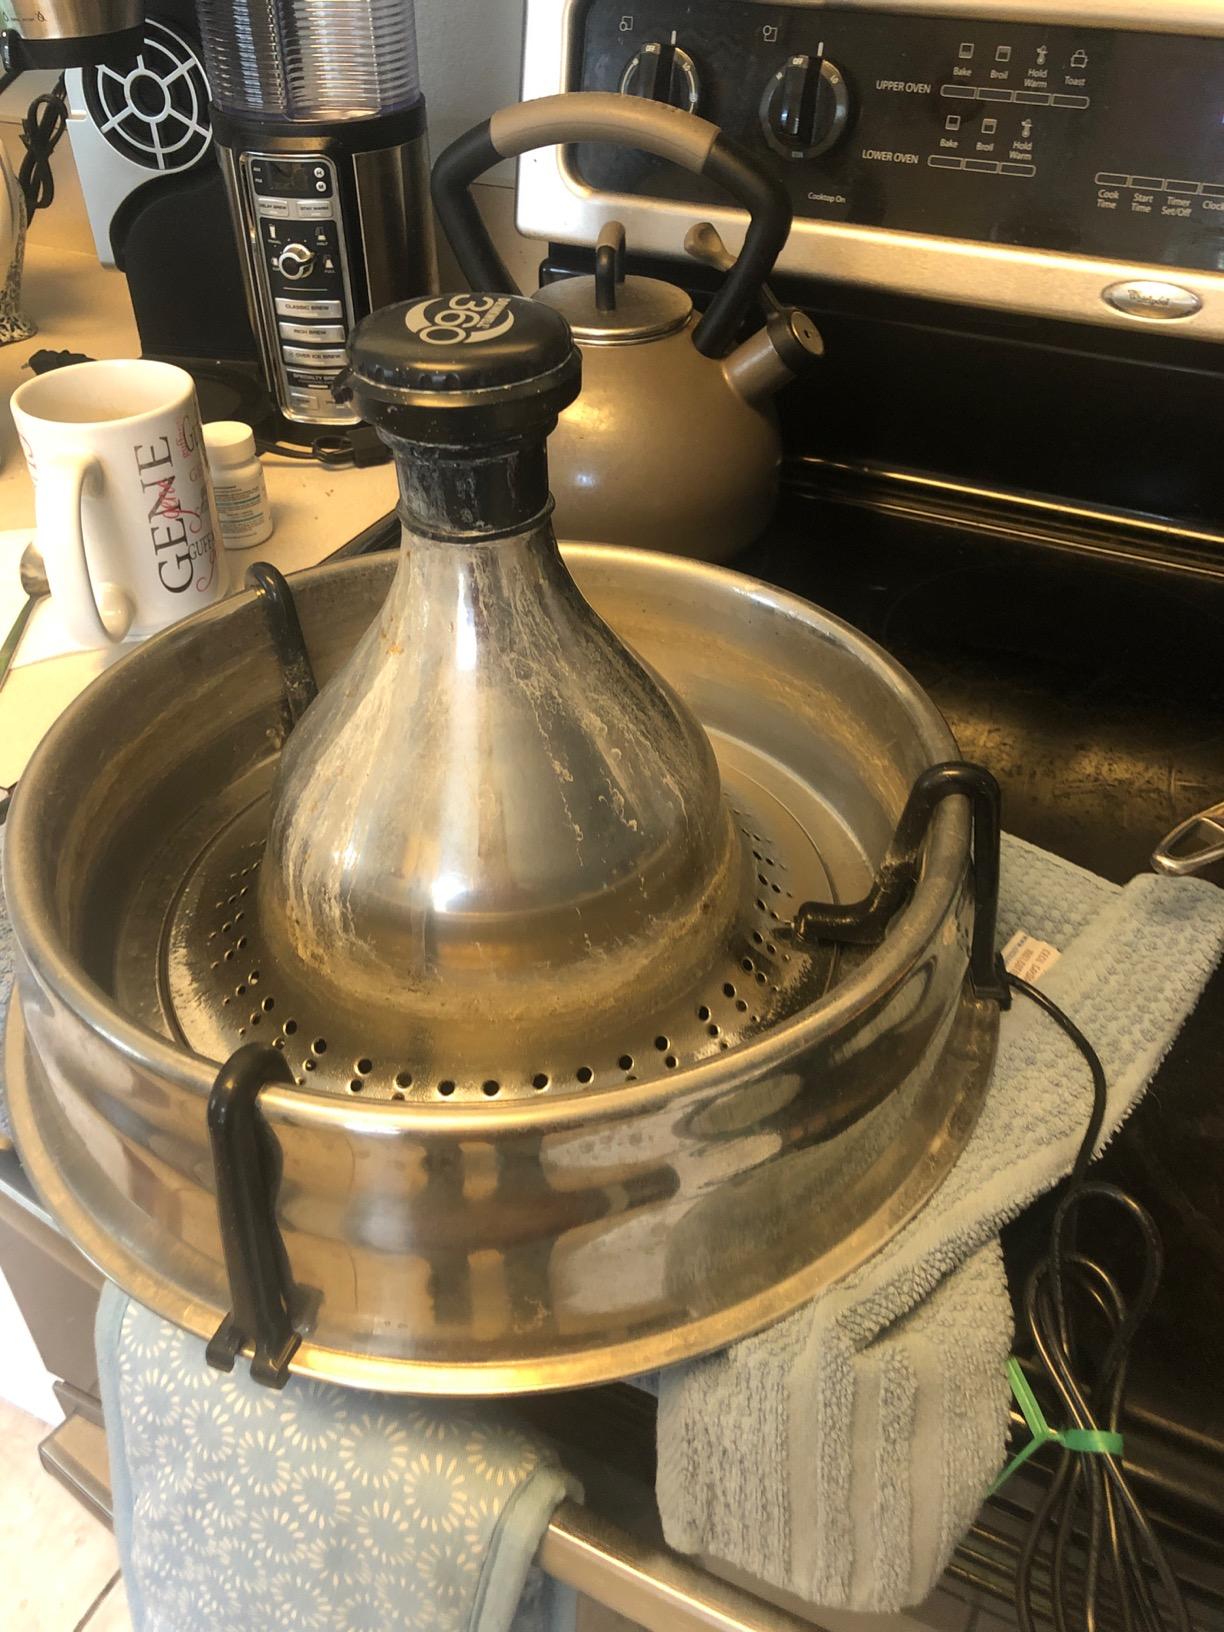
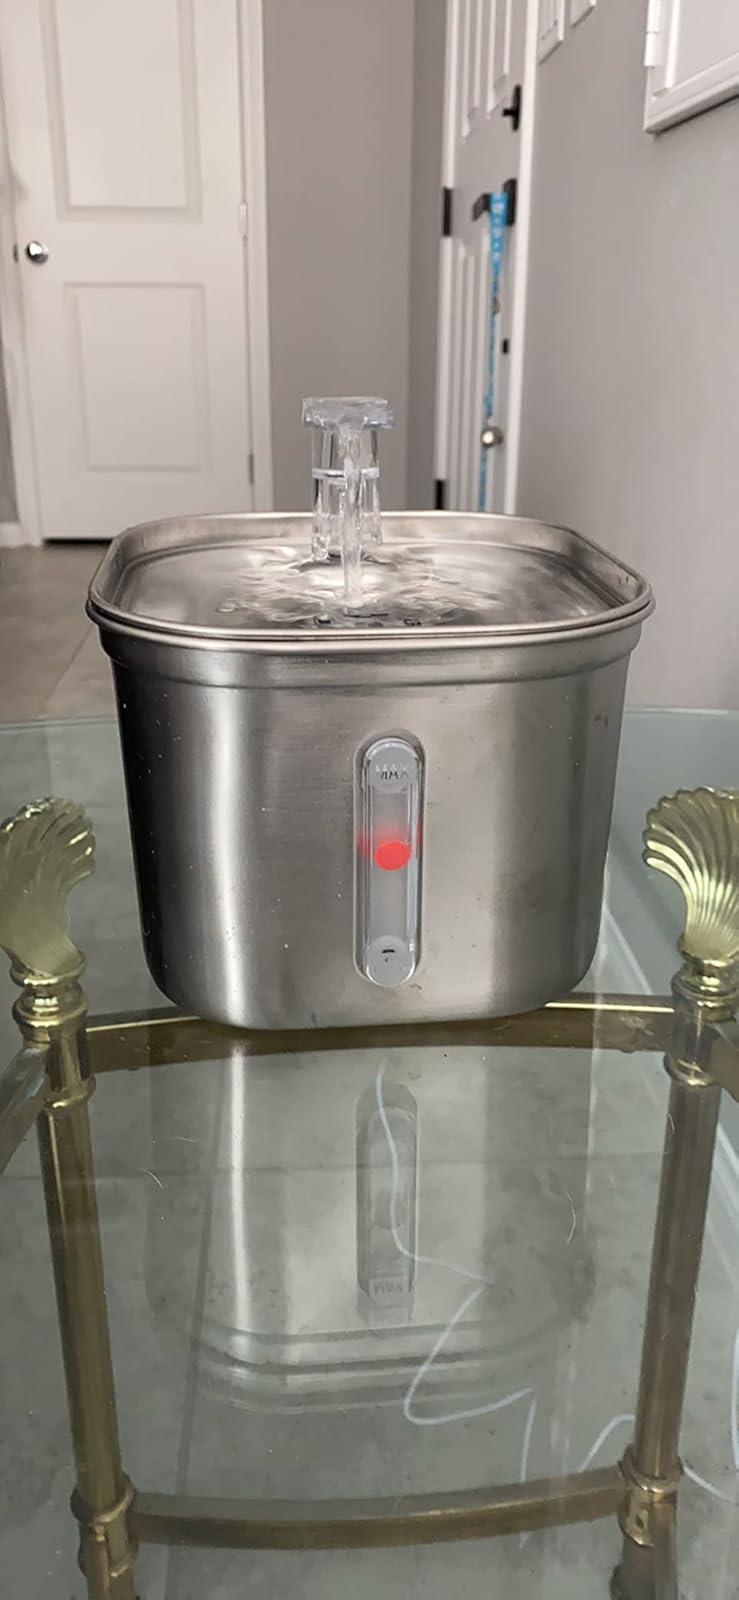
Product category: items_bowl
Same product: no